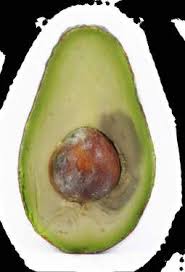
Label: Avocado